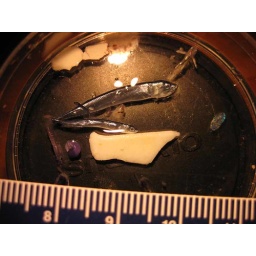
These fish and plastic bits were caughttogether in one of our surface trawls.